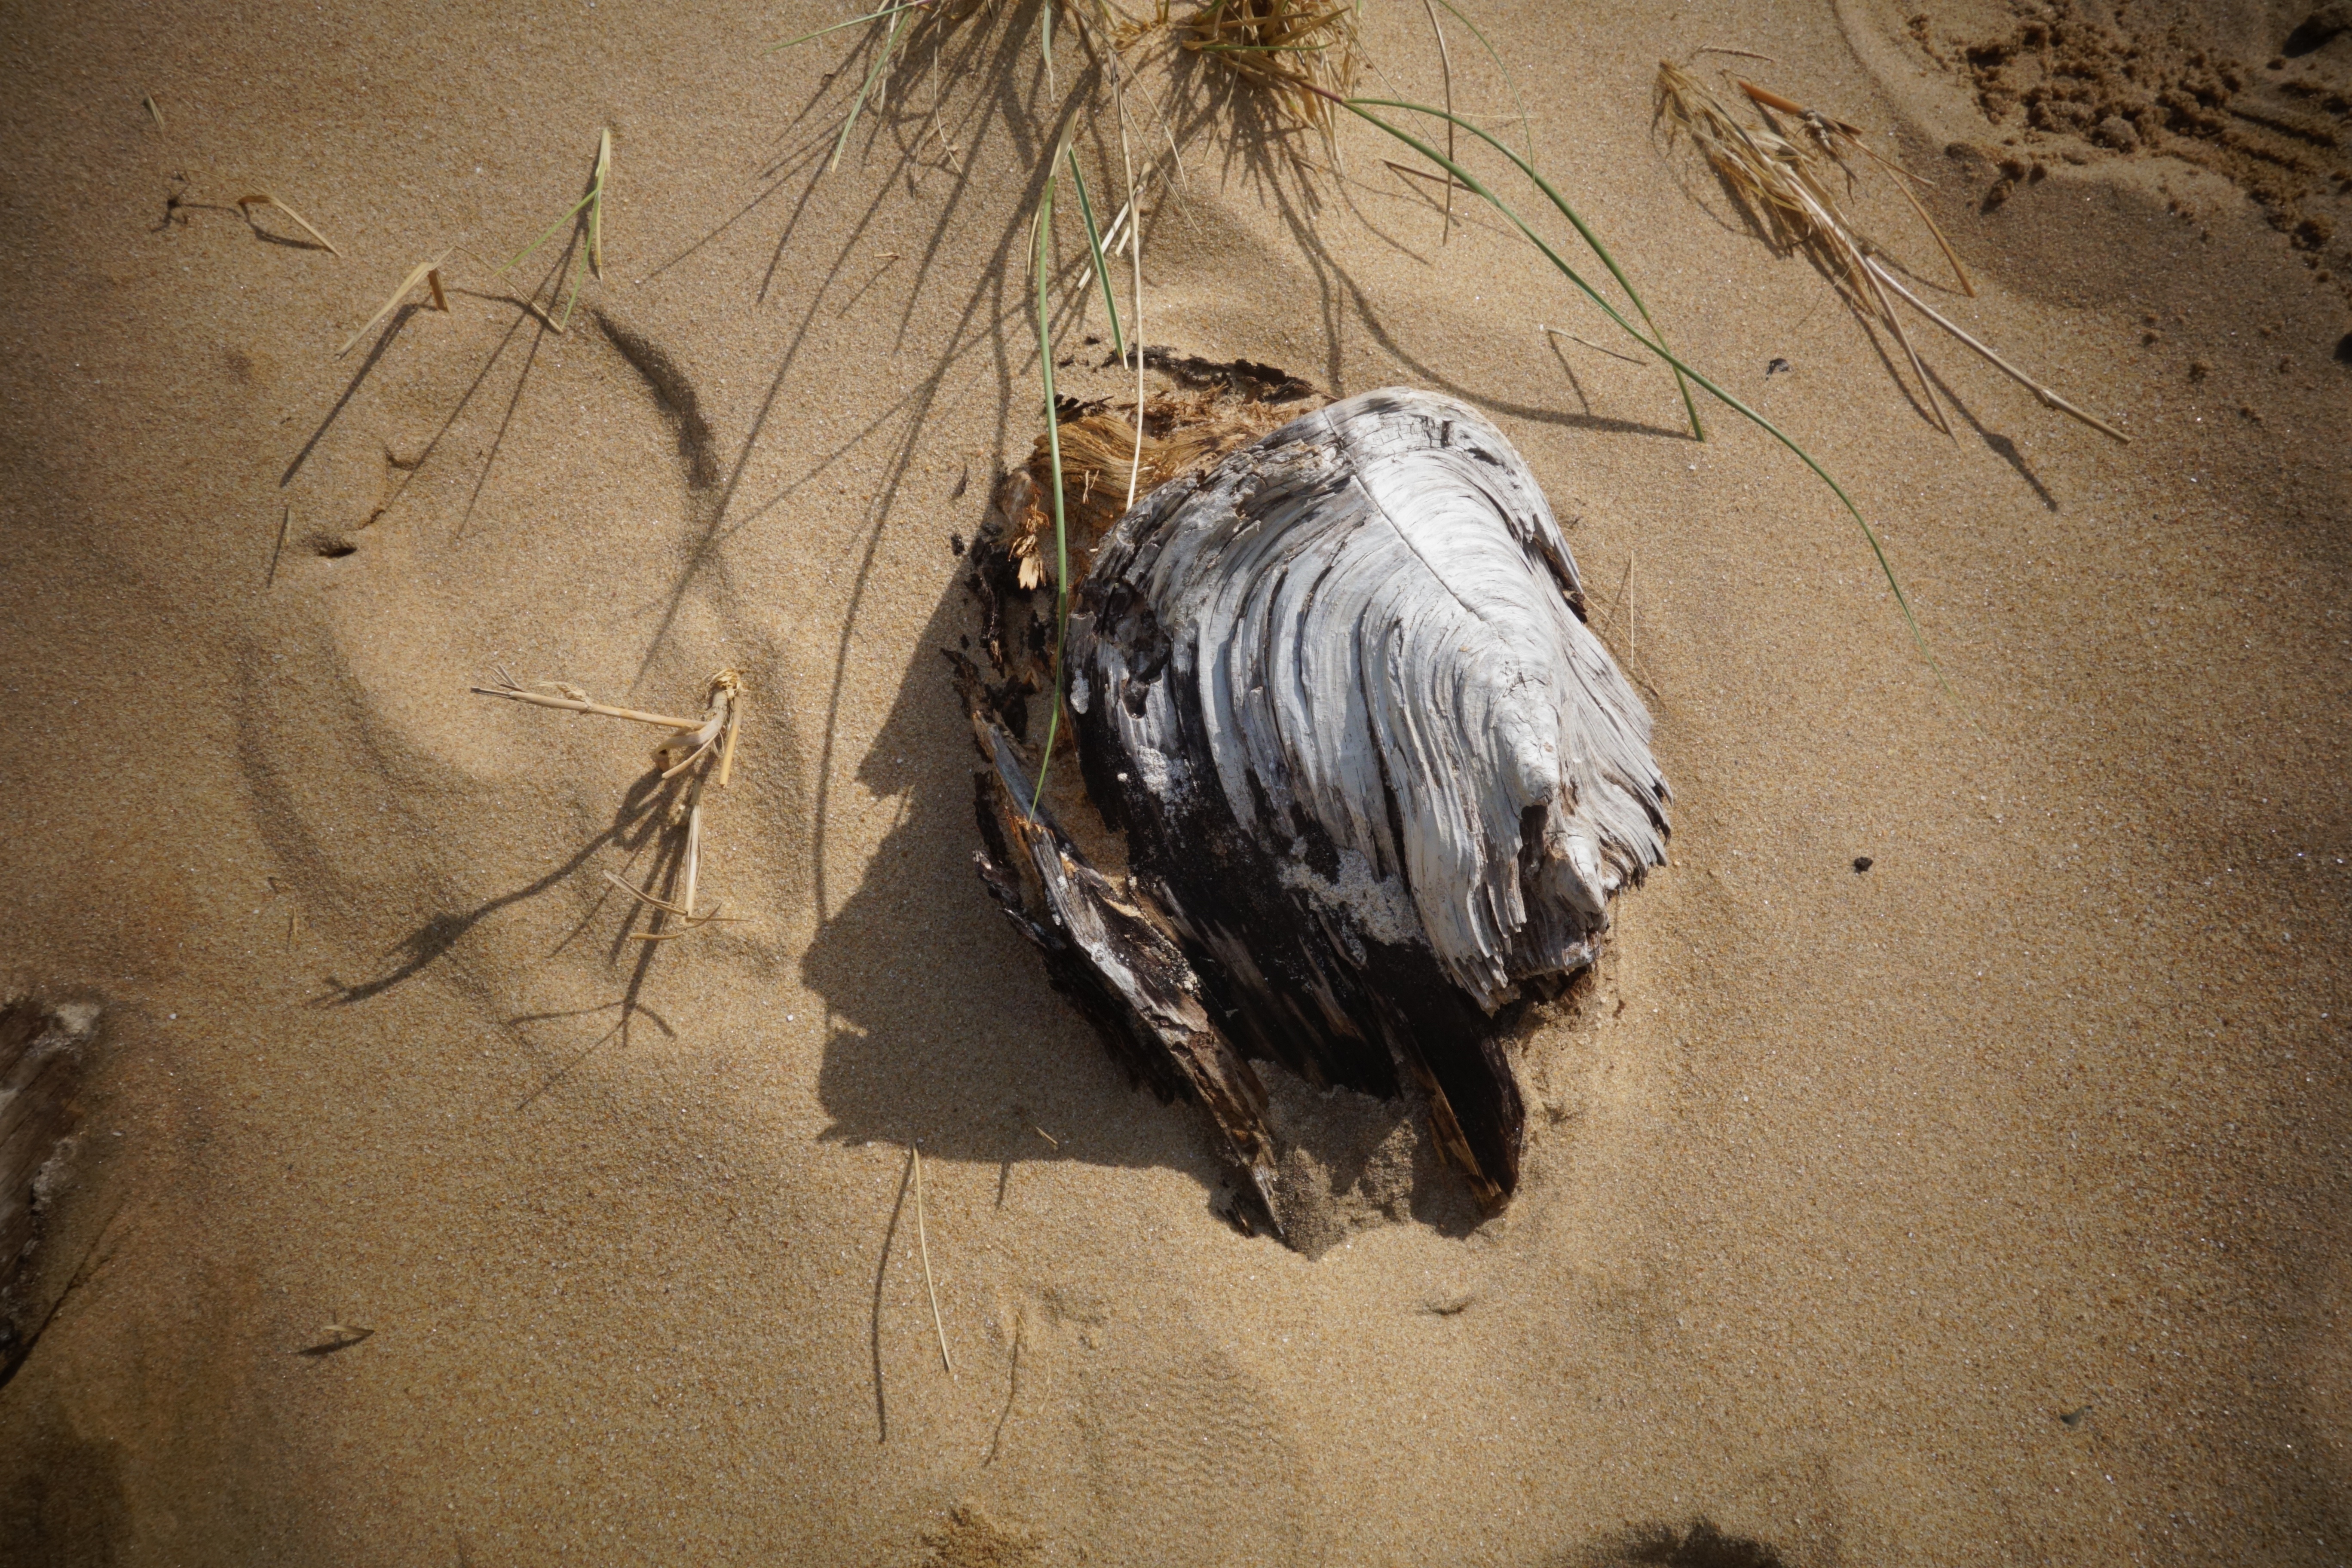
beach, driftwood, sand, ocean, bird, wood, material, art, drawing